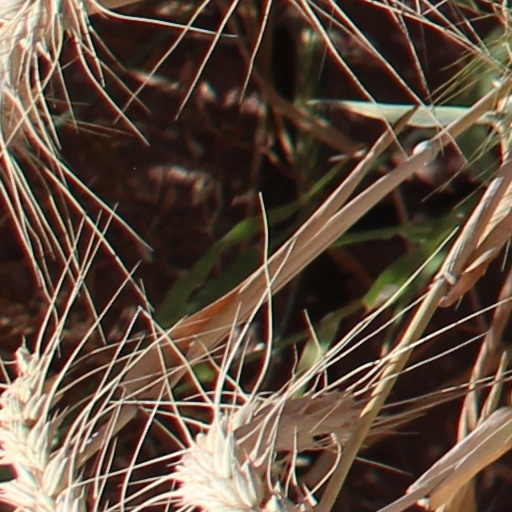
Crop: wheat